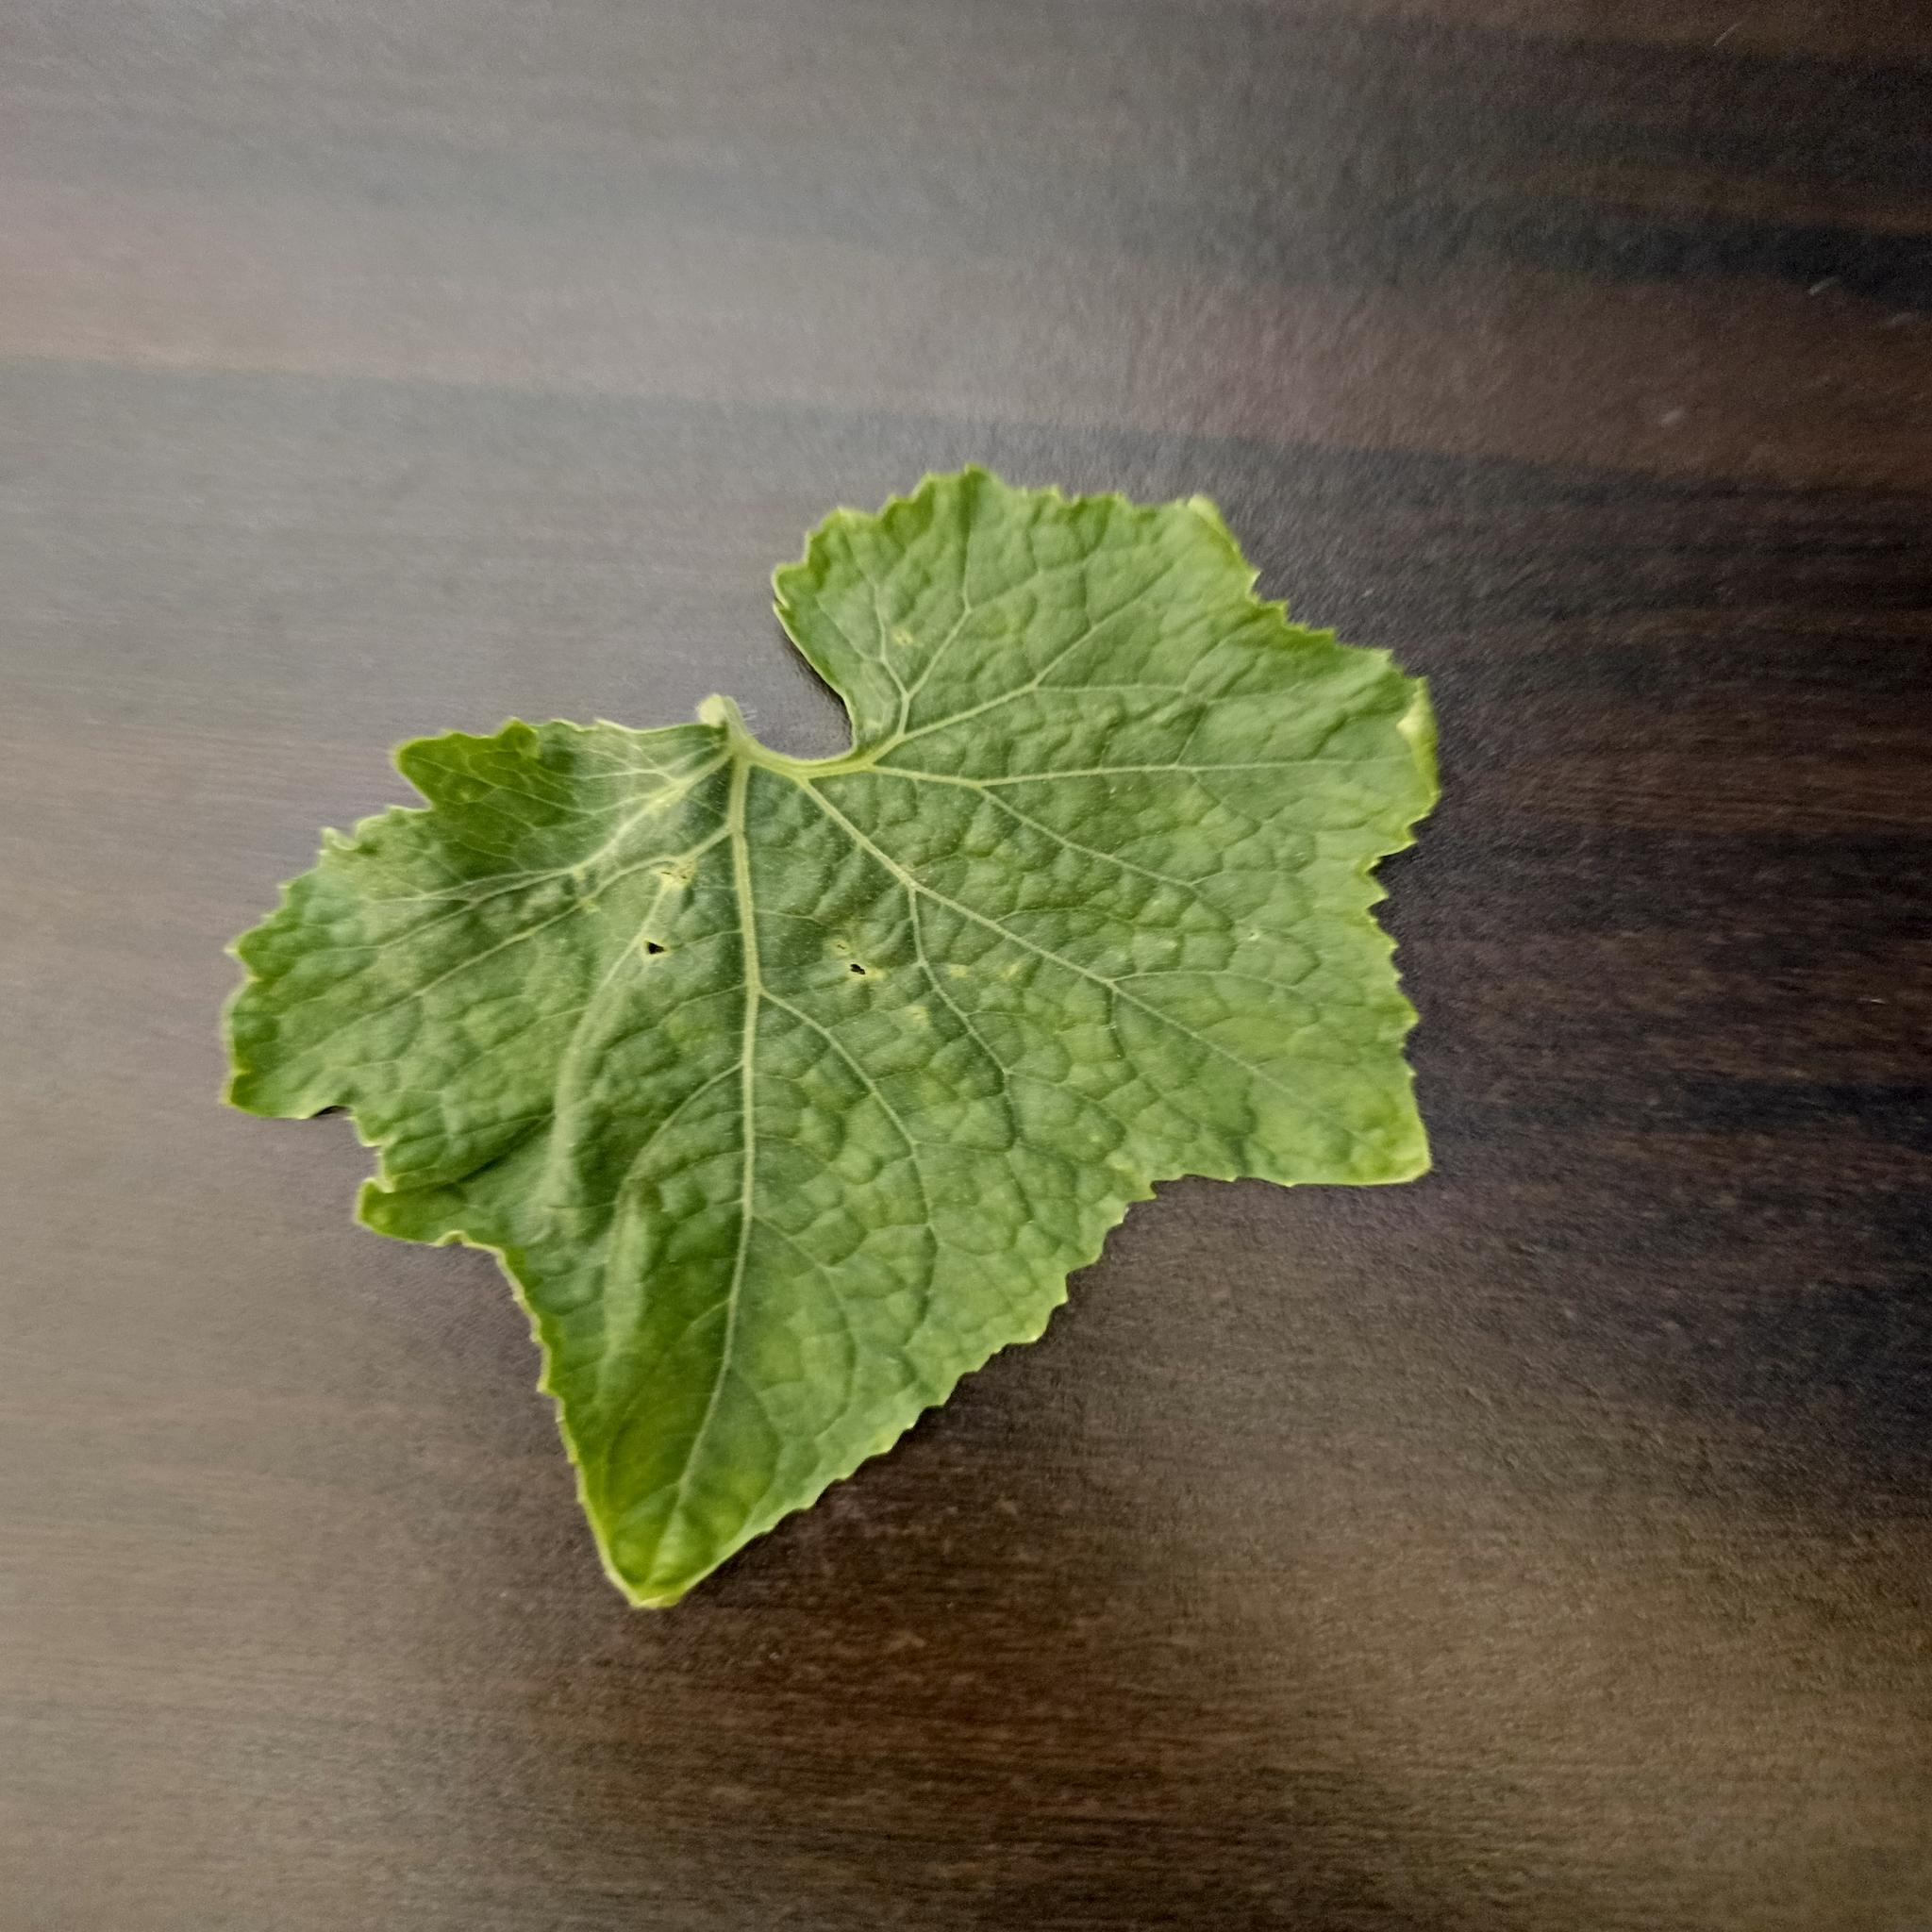
Label: Leaf curl